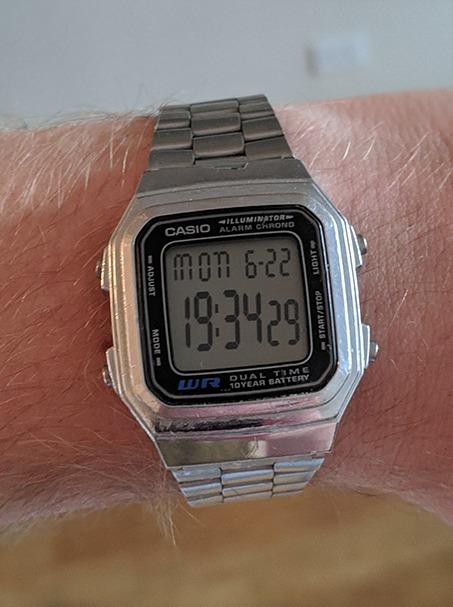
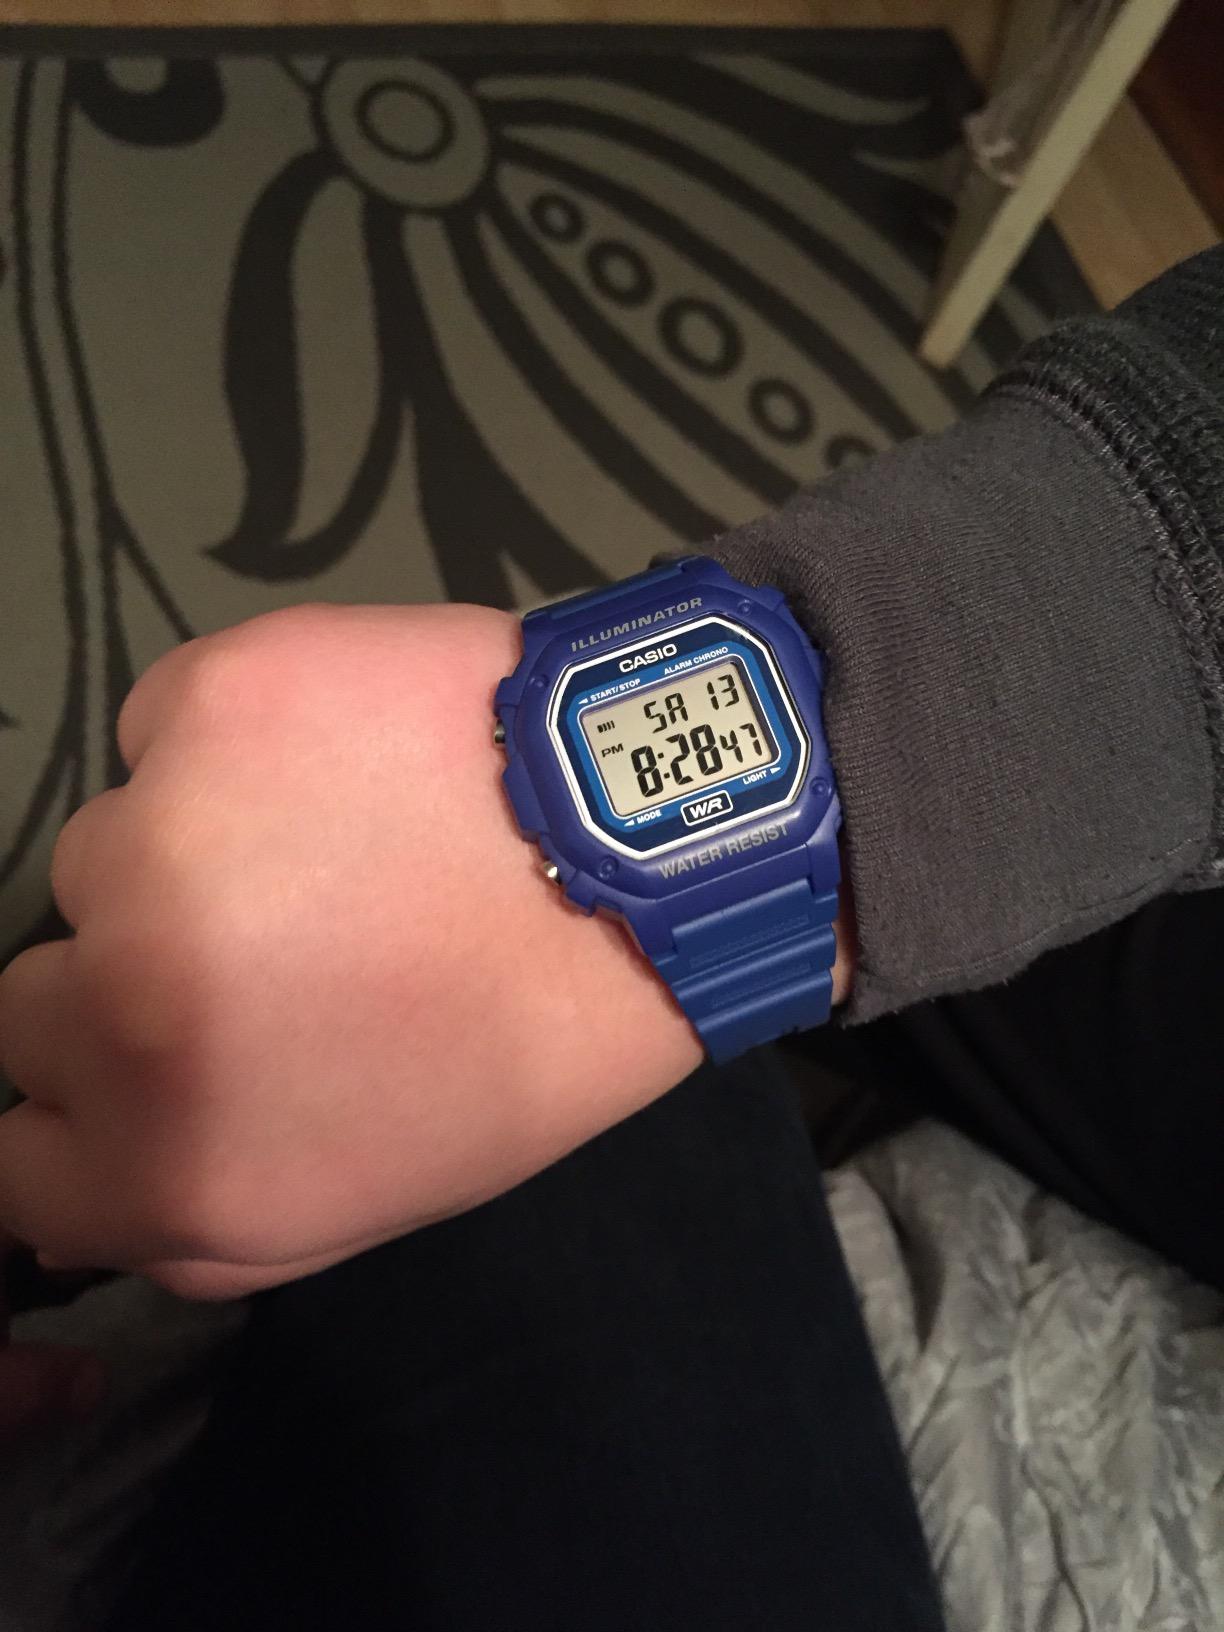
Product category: accessories_watch
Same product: no